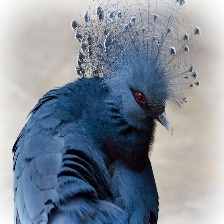
Species: VICTORIA CROWNED PIGEON
Scientific name: GOURA VICTORIA